Riverside Cemetery (Apalachin, New York)

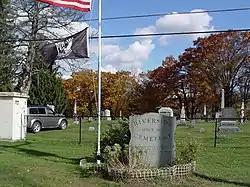

Riverside Cemetery is a historic cemetery located near Apalachin in Tioga County, New York. It was established in 1802, with late-19th century additions and an addition in 1939. It remains an active burial ground containing approximately 3,600 burials. It is the final resting place of many early settlers of the region. A set of stone entrance gates were installed in 1939. Notable burials include May Louise Davison Purple (1871-1957), wife of author Eugene Manlove Rhodes.